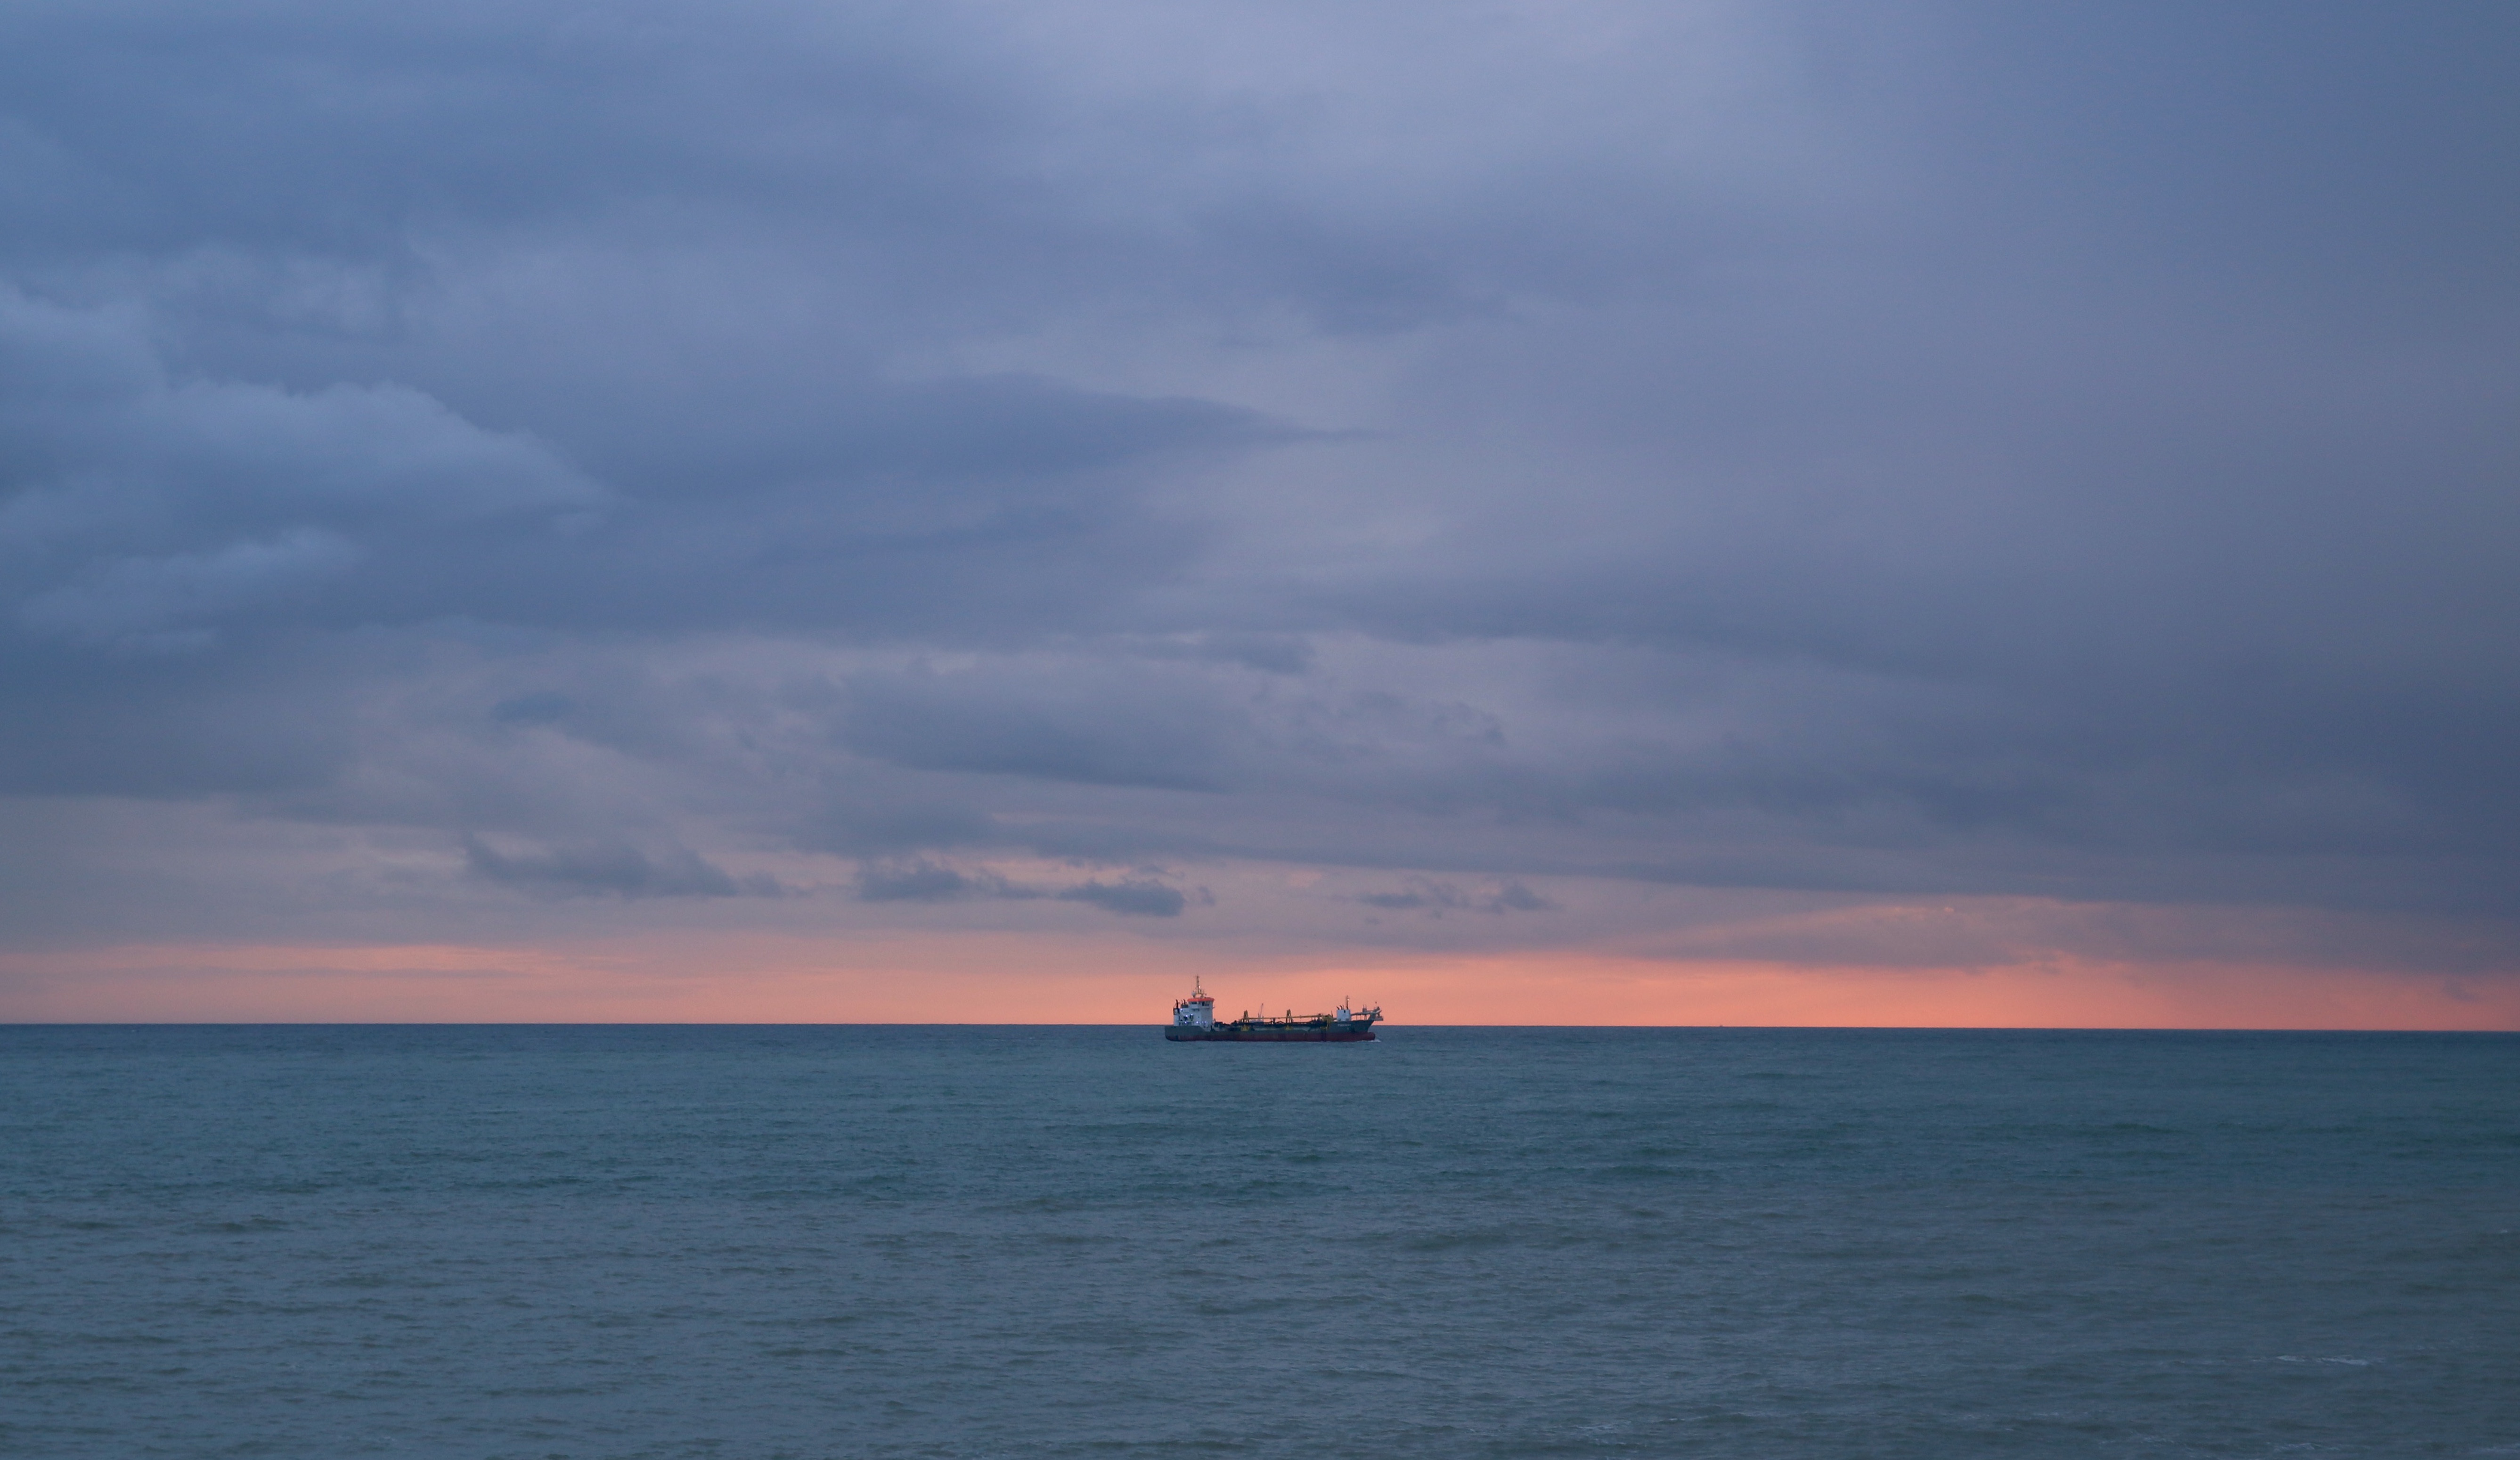
beach, sea, coast, ocean, horizon, cloud, sky, sunrise, sunset, shore, wave, dawn, dusk, vehicle, tower, bay, body of water, cape, wind wave